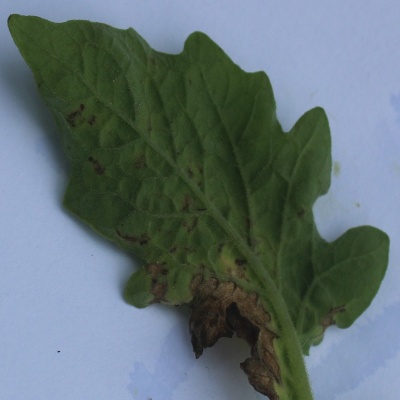
Crop: Tomato
Condition: leaf blight